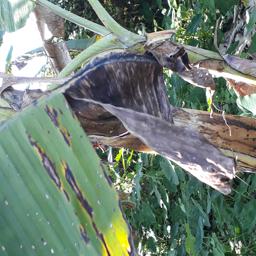
Label: BLACK SIGATOKA